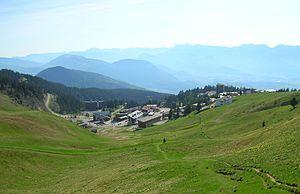
le Rocoin, Chamrousse. Narcissus pseudonarcissus fleuri.
Chamrousse est une commune française située géographiquement en altitude dans les Alpes à l'extrémité Sud-Ouest du massif de Belledonne, au-dessus de la vallée du Grésivaudan et de l'agglomération grenobloise, administrativement dans le département de l'Isère, en région Auvergne-Rhône-Alpes et autrefois rattachée à l'ancienne province du Dauphiné.